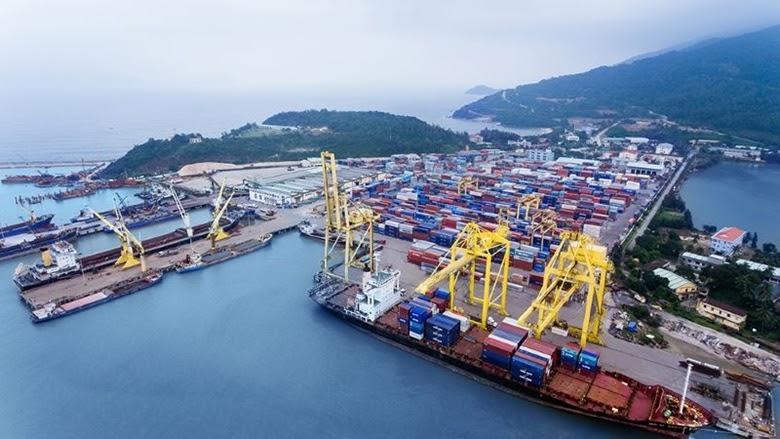
trên bến cảng có sự xuất hiện của nhiều thùng hàng container